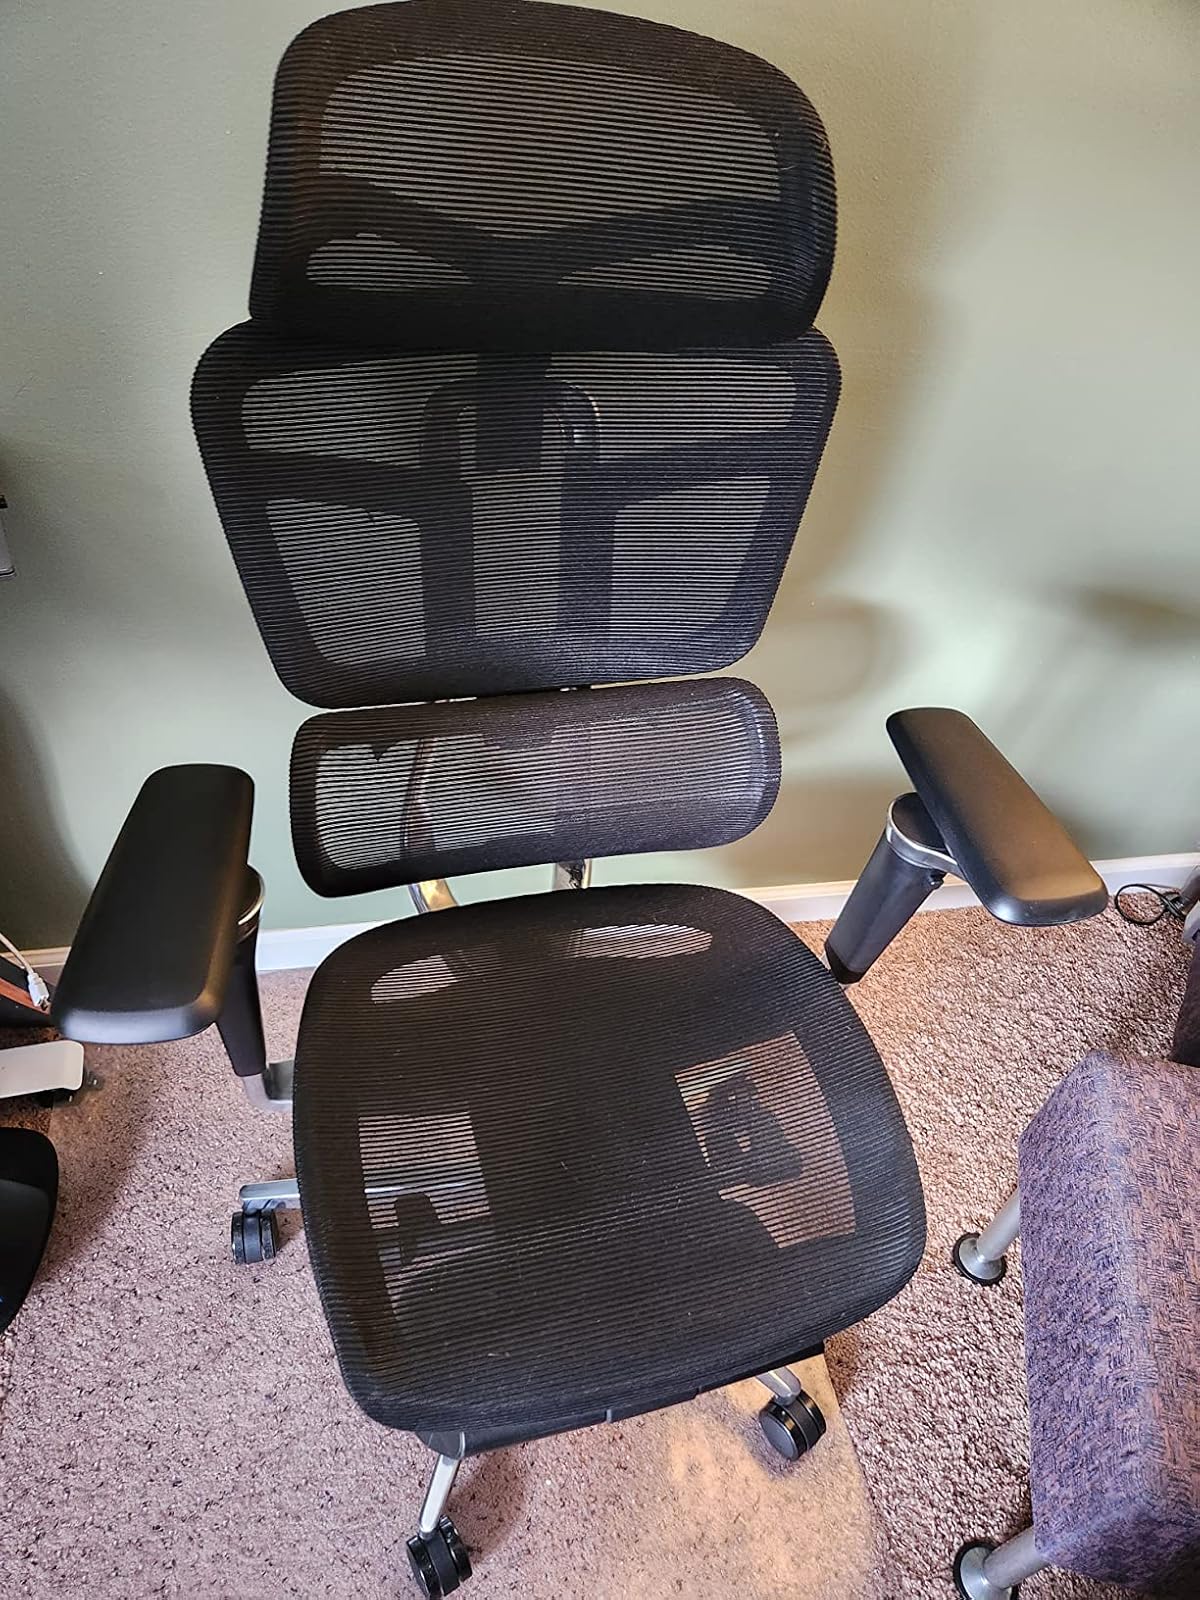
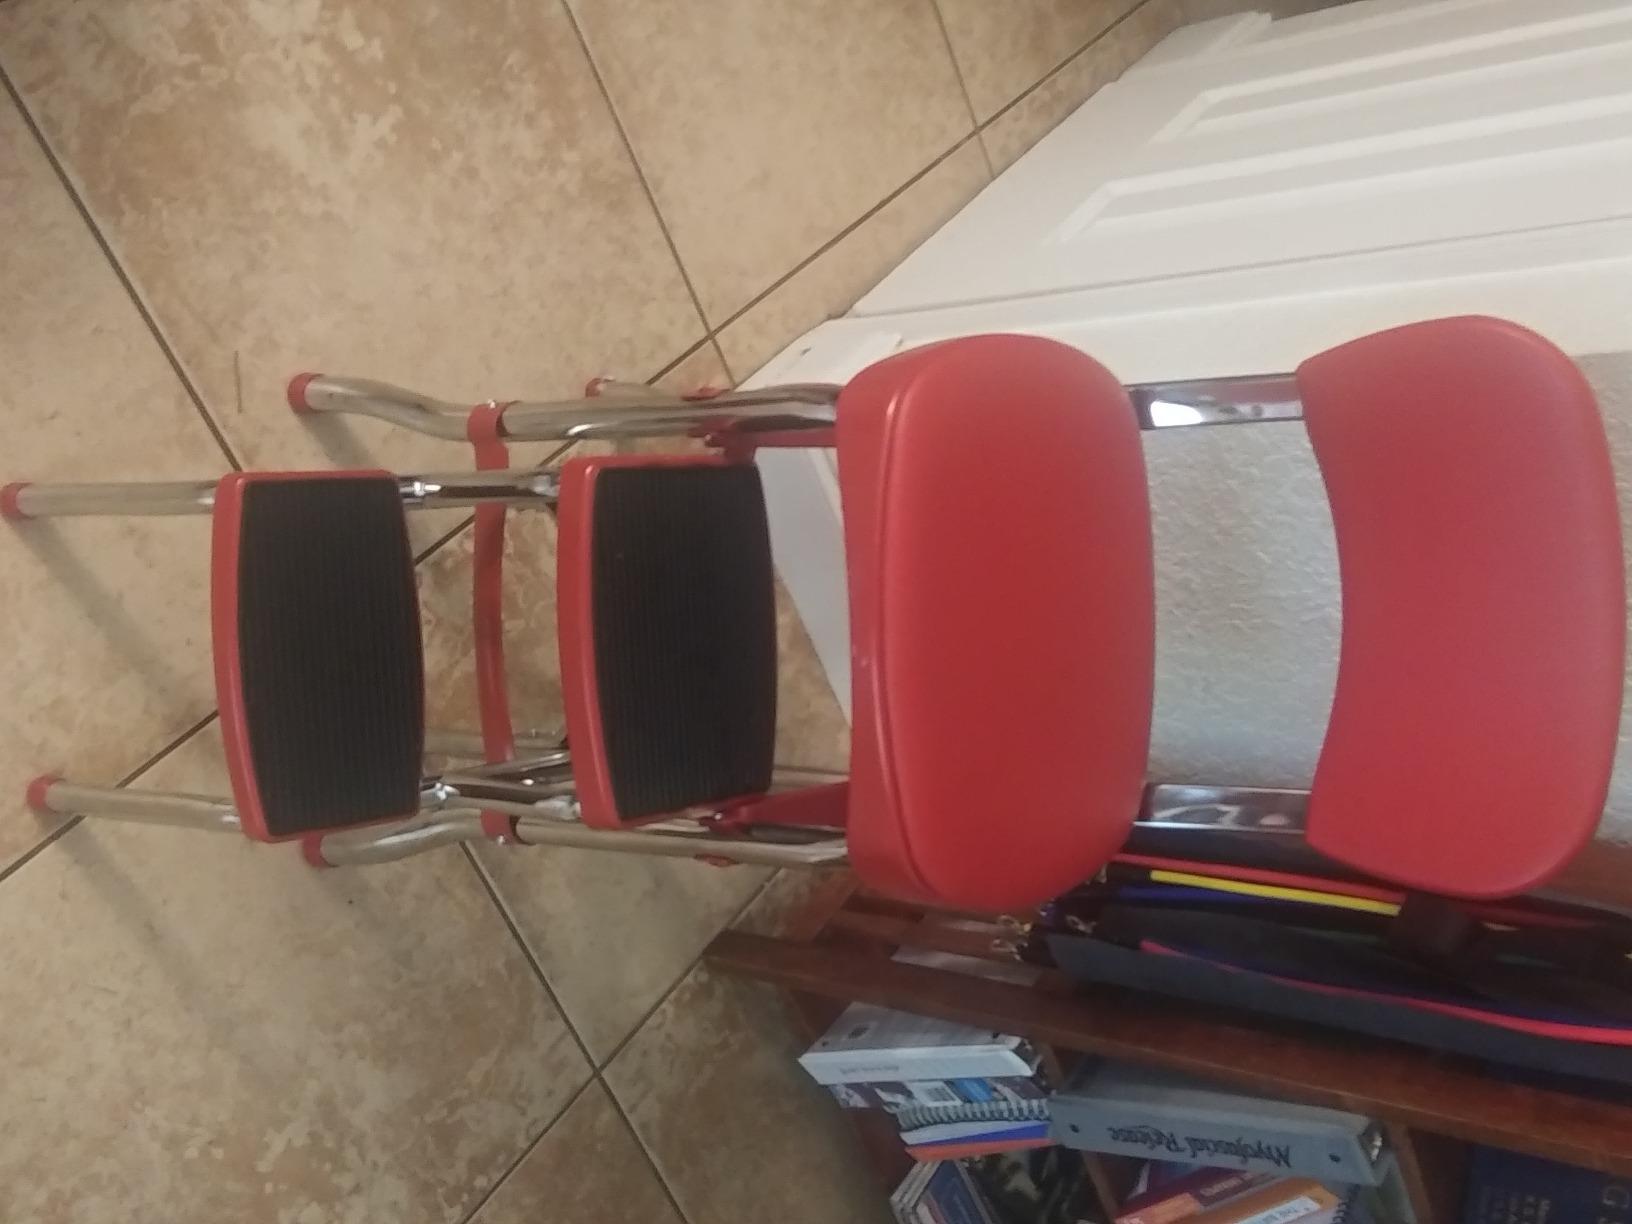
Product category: items_chair
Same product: no